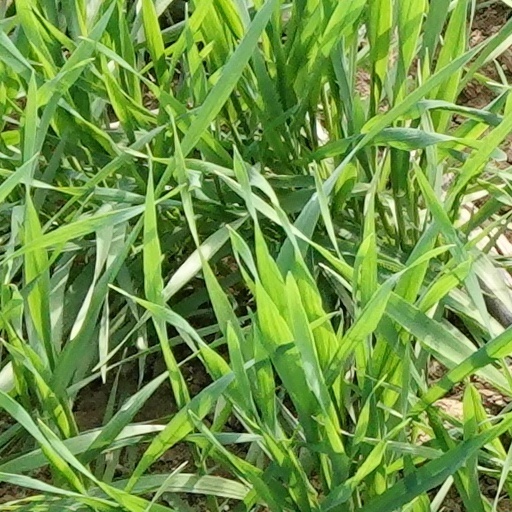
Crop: wheat